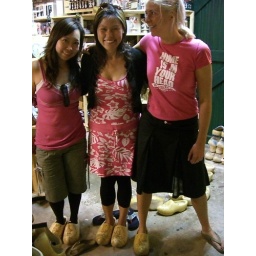
me, my friend puk, and our guide's girl friend in wooden holland shoes during the bike tour